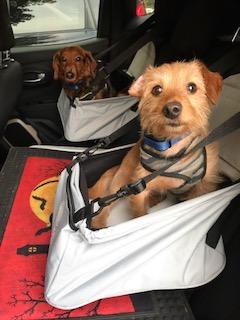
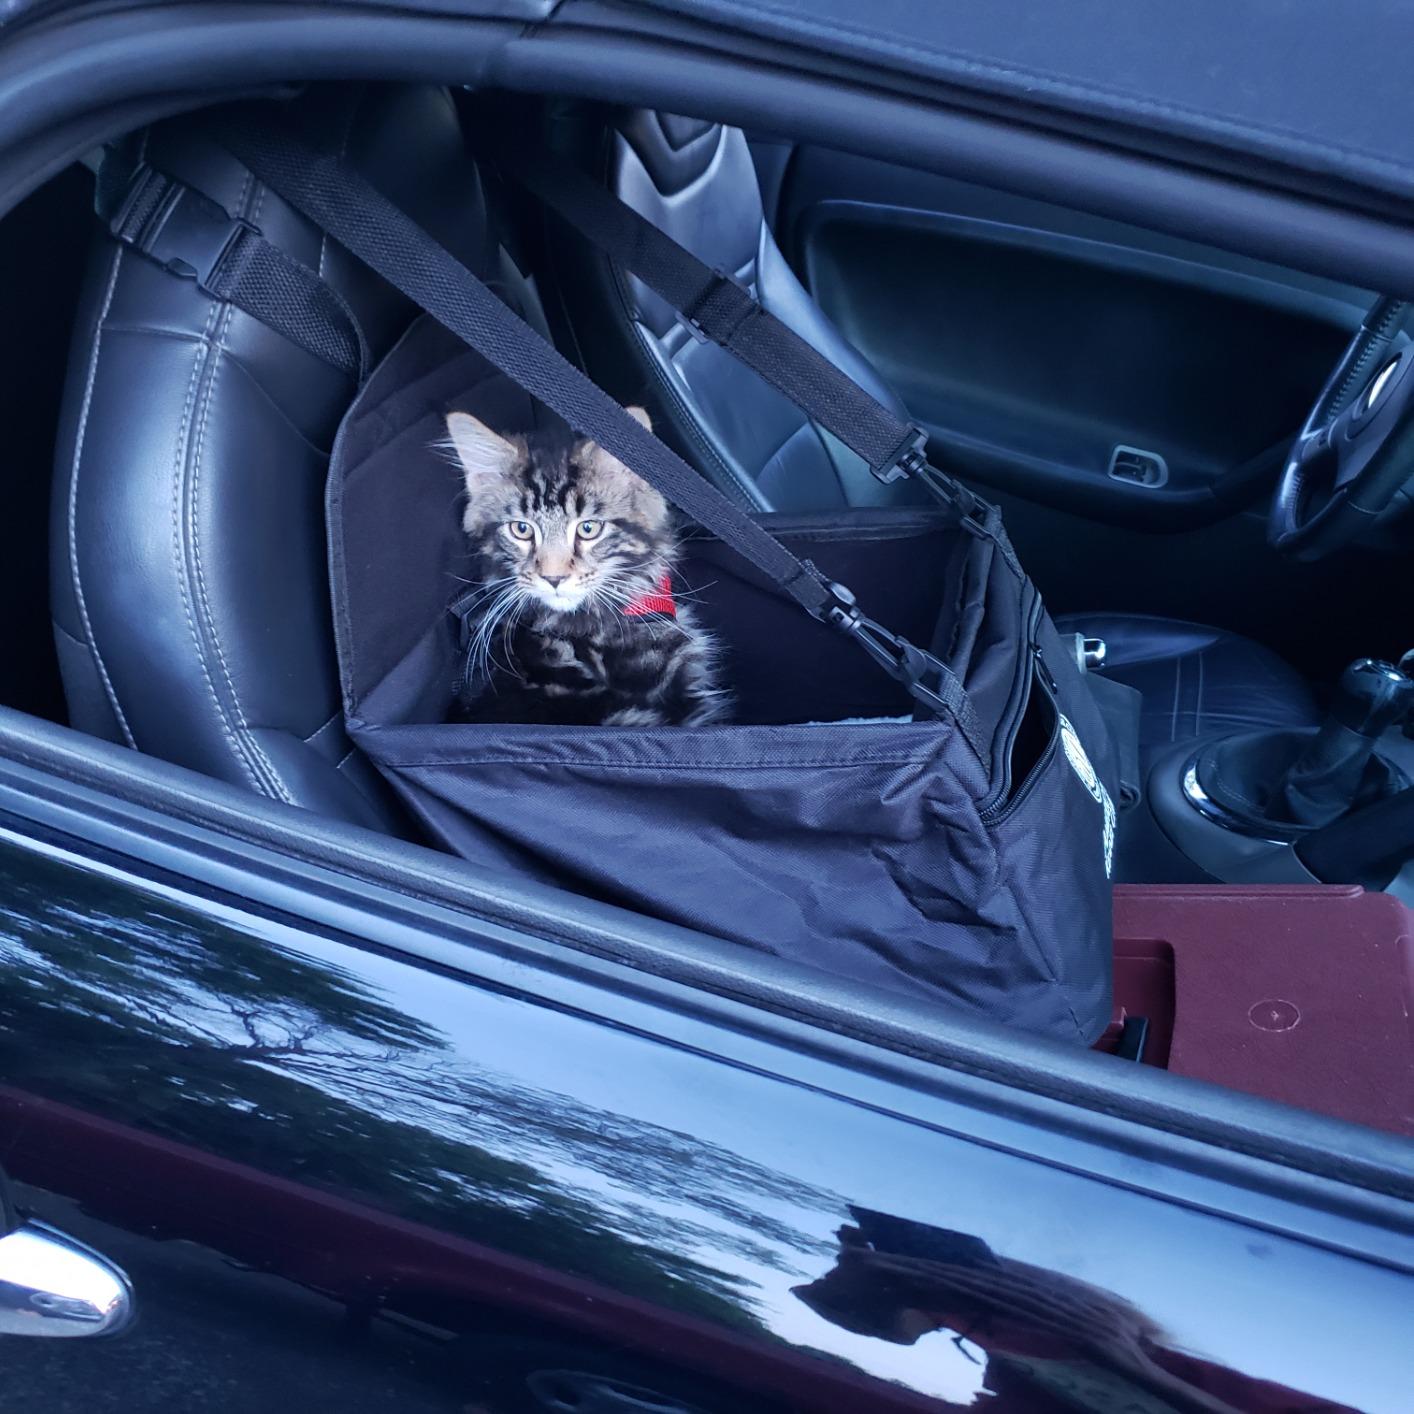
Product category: items_kennel
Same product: no